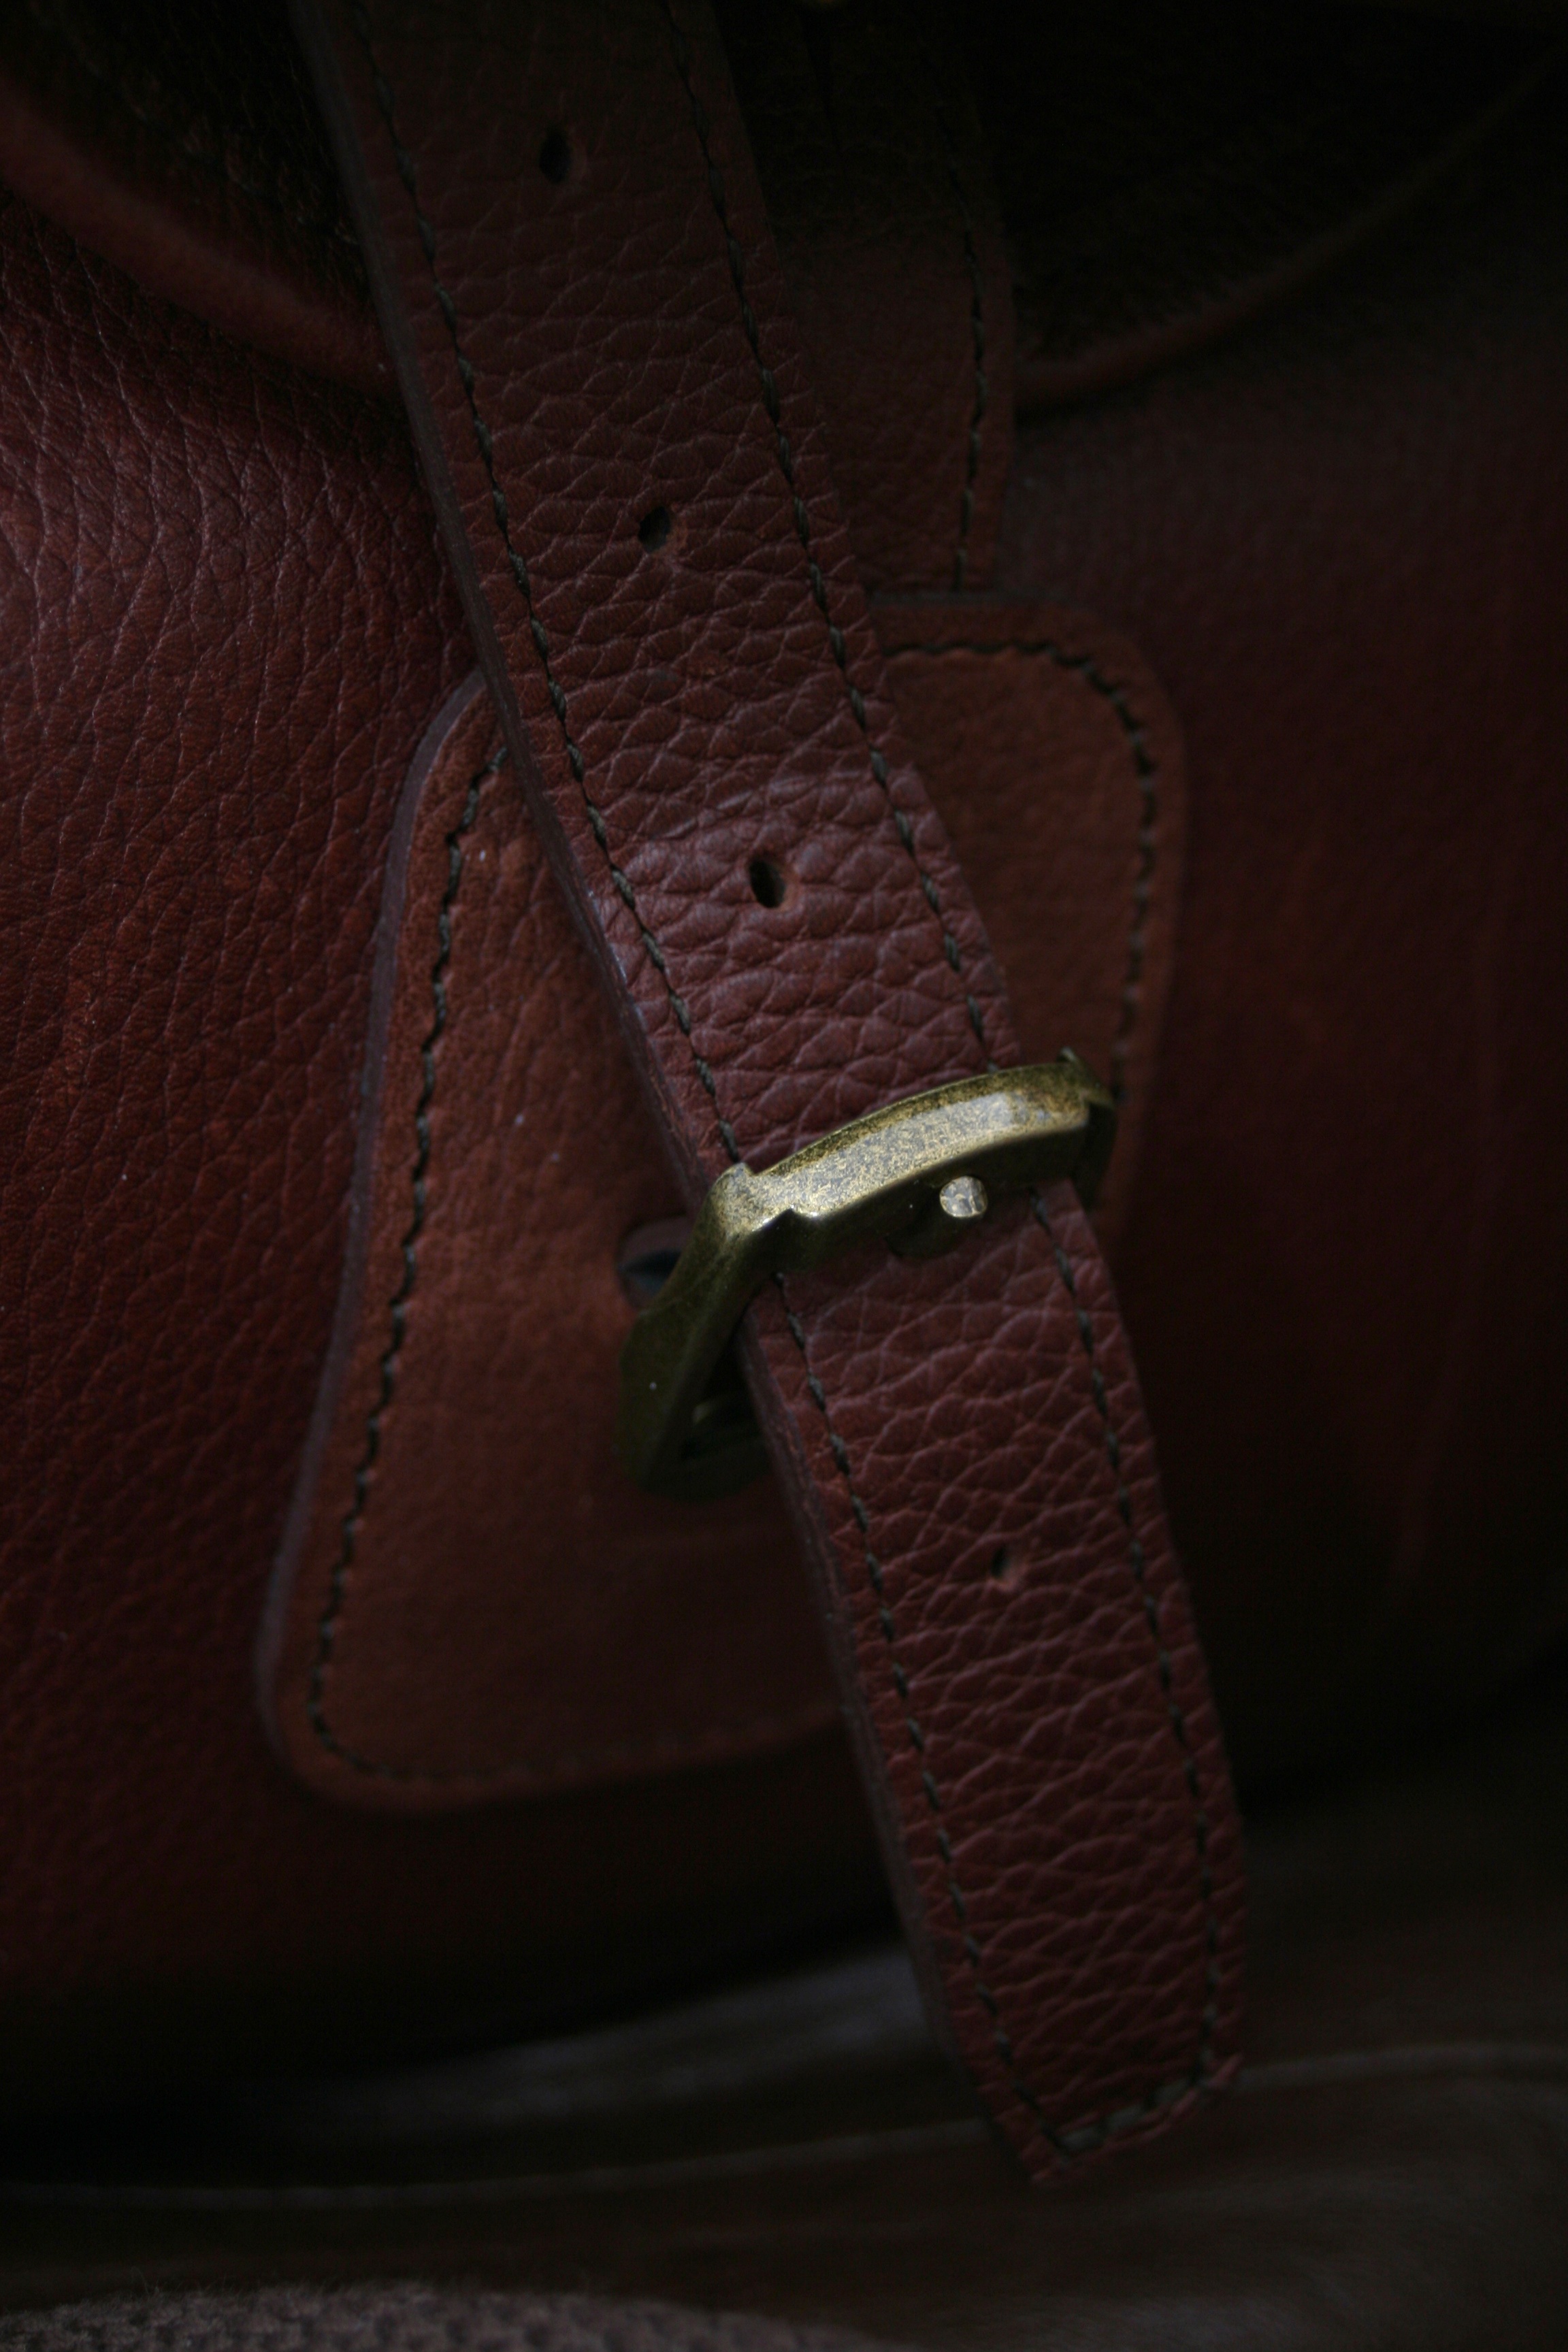
shoe, leather, red, brown, textile, sneakers, footwear, strap, buckle